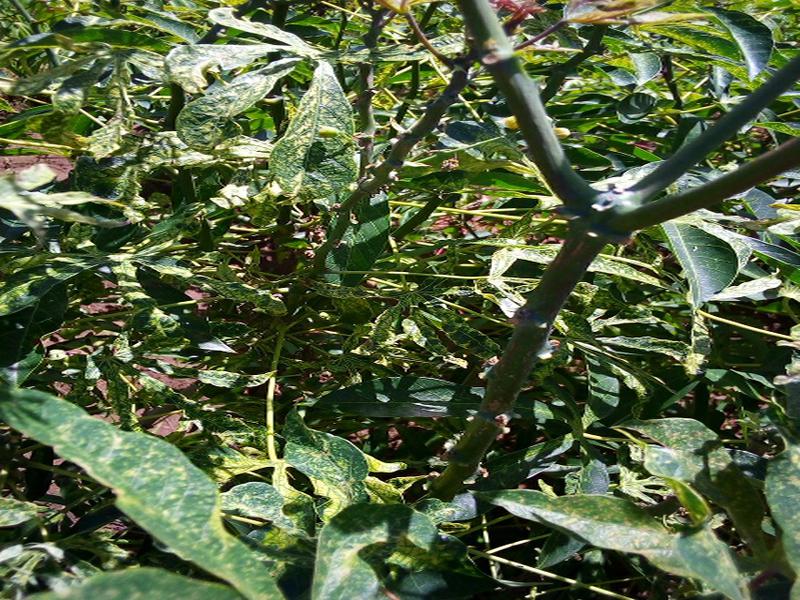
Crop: cassava
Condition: green_mottle